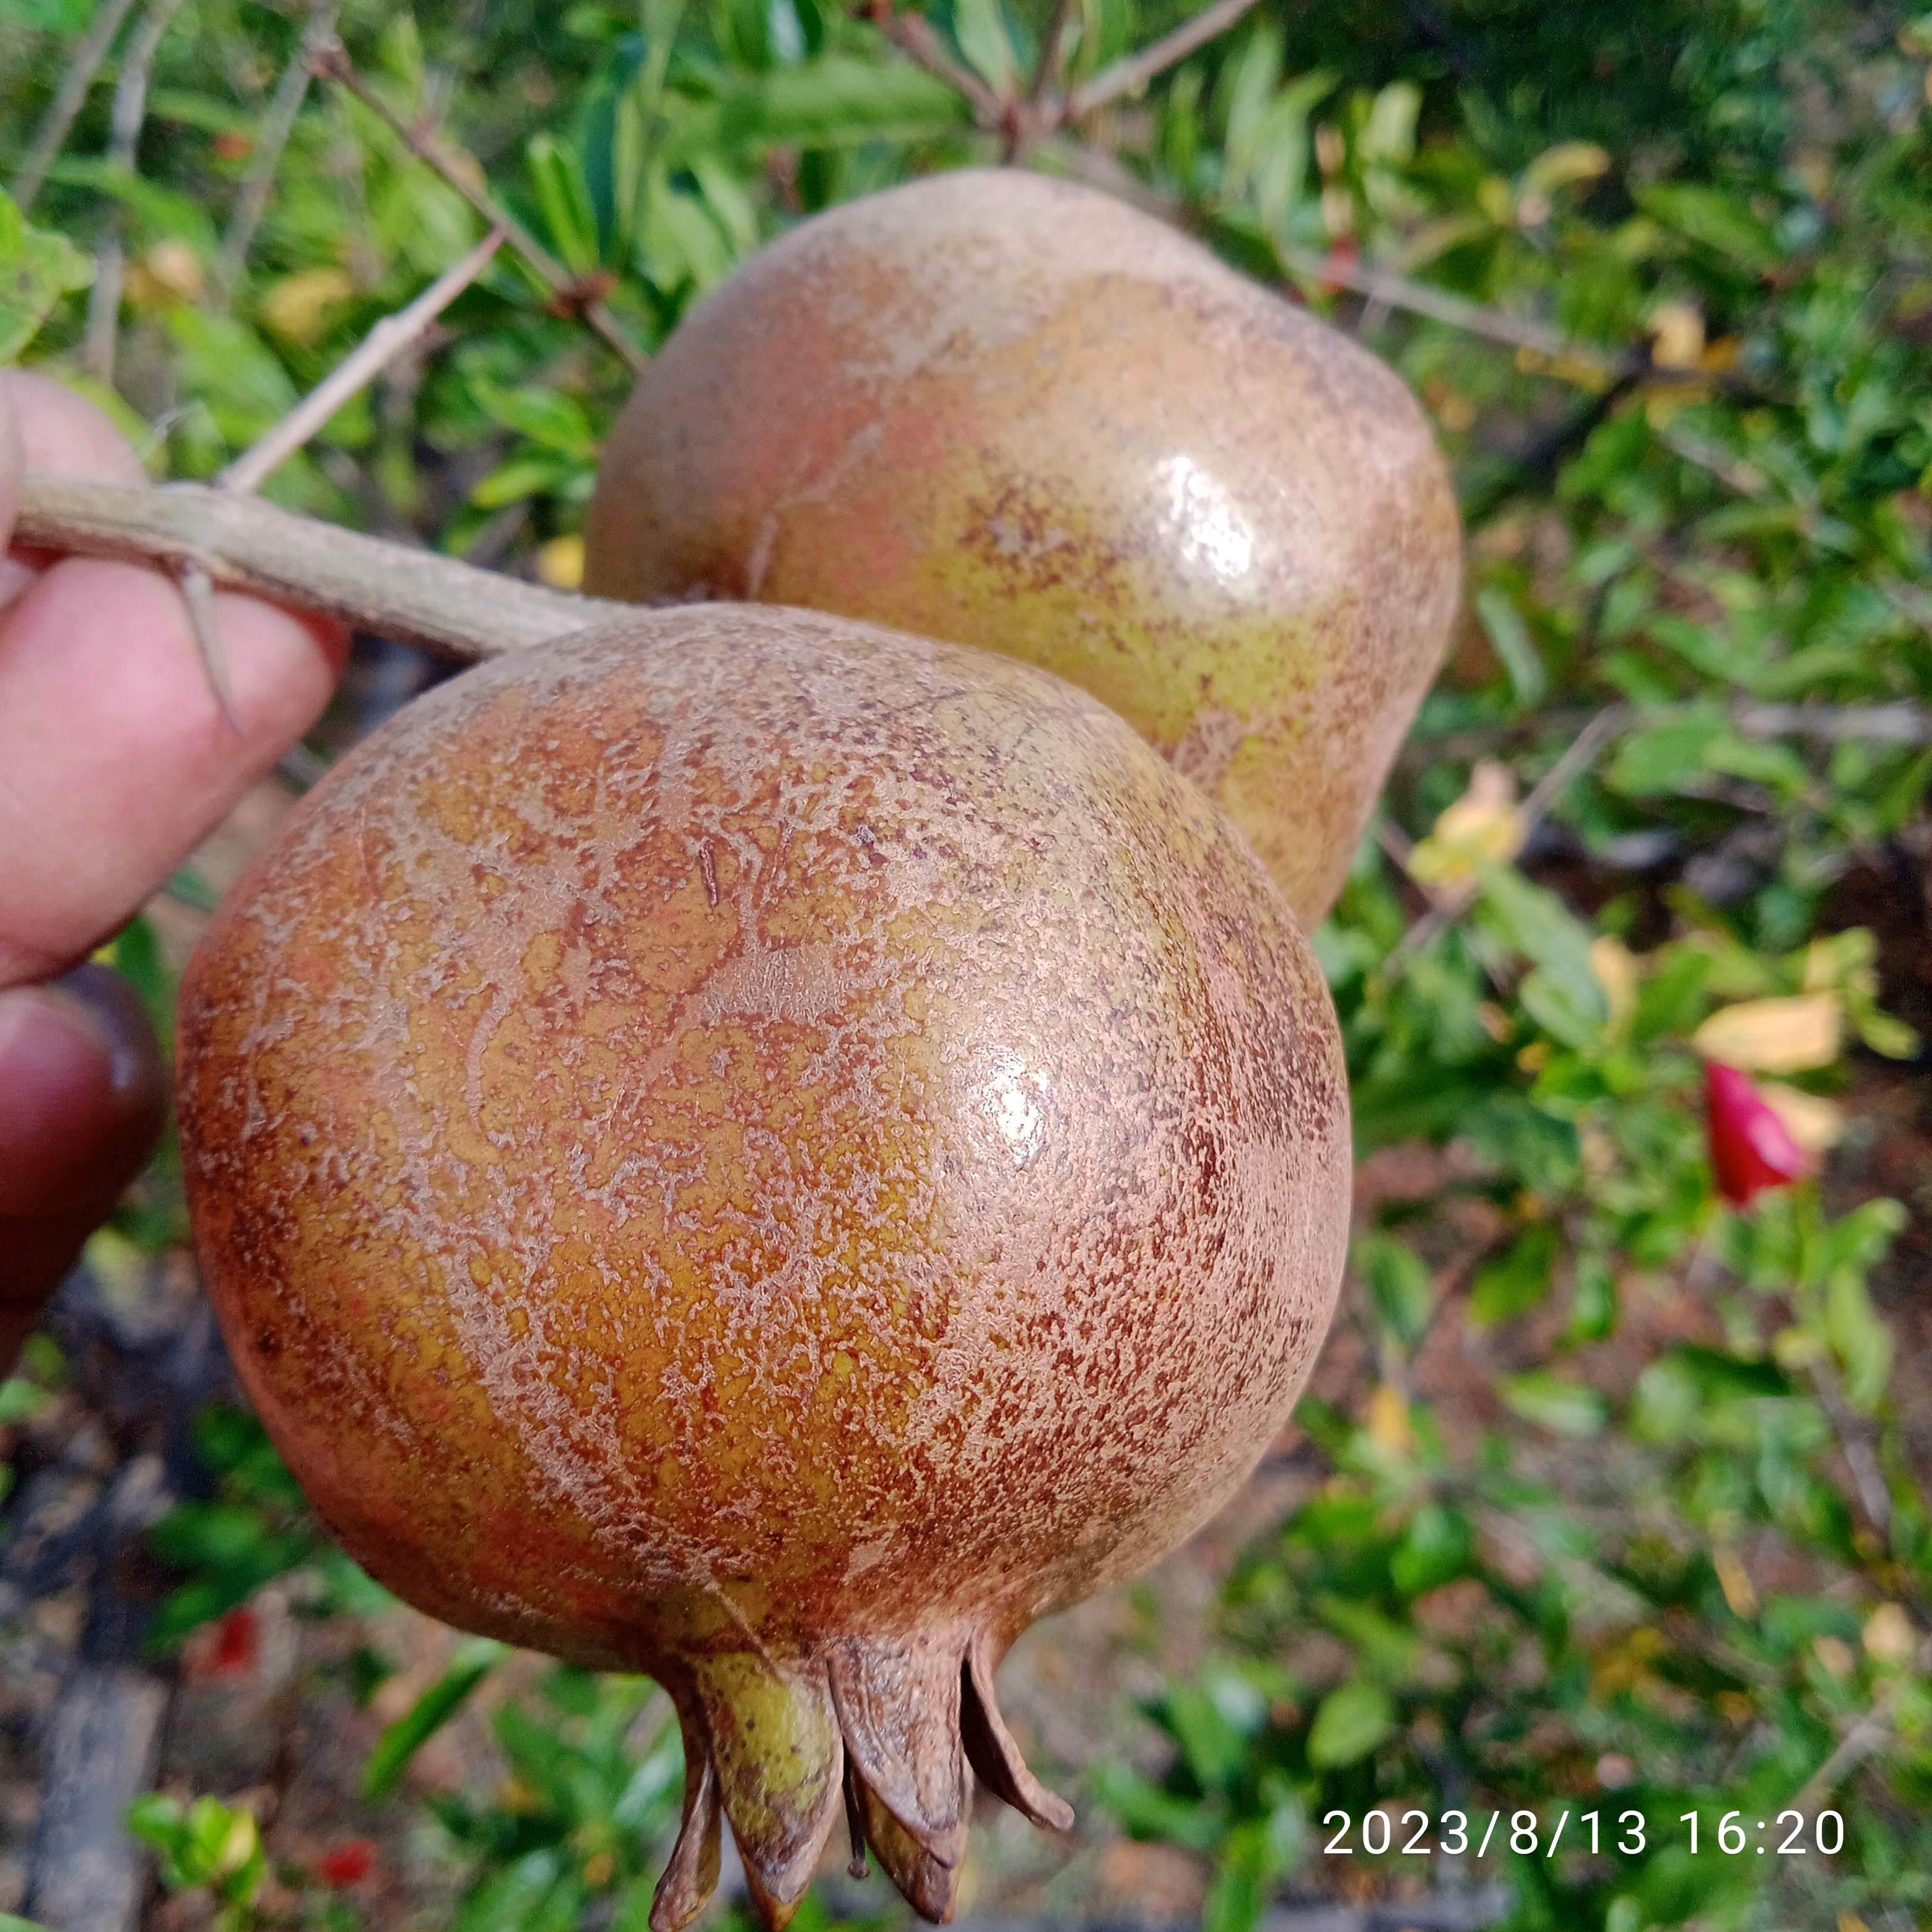
Label: Cercospora